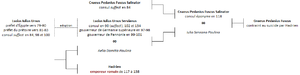
Famille des Iulii Ursi et des Pedanii Fusci sous les Flaviens et les Antonins. Arbre non exhaustif.
Cnaeus Pedanius Fuscus Salinator, est un sénateur de l’Empire romain, petit-neveu et possible successeur d'Hadrien, exécuté en 136 pour ne pas mettre en danger la succession.
Gnaeus Pedanius Fuscus Salinator est un sénateur romain du début du IIᵉ siècle, consul éponyme en 118 avec Hadrien, dont il est le neveu. Il est le gendre de Lucius Julius Ursus Servianus.
Julia Serviana Paulina est une personnalité féminine romaine du IIᵉ siècle. Elle est la fille d Lucius Julius Ursus Servianus et de sa femme Aelia Domitia Paulina, la femme de Gnaeus Pedanius Fuscus Salinator et la mère de Gnaeus Pedanius Fuscus.
Lucius Iulius Ursus est un haut chevalier puis sénateur romain du Iᵉʳ siècle, préfet du prétoire puis trois fois consul suffect, en 84 sous le règne de Domitien, et en 98 et 100 au début du règne de Trajan.
Lucius Iulius Ursus est un haut chevalier puis sénateur romain du Iᵉʳ siècle, préfet du prétoire puis trois fois consul suffect, en 84 sous le règne de Domitien, et en 98 et 100 au début du règne de Trajan.